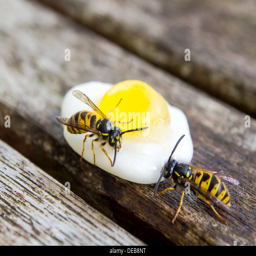
wasps feeding on an egg shaped sweet on top of a picnic table